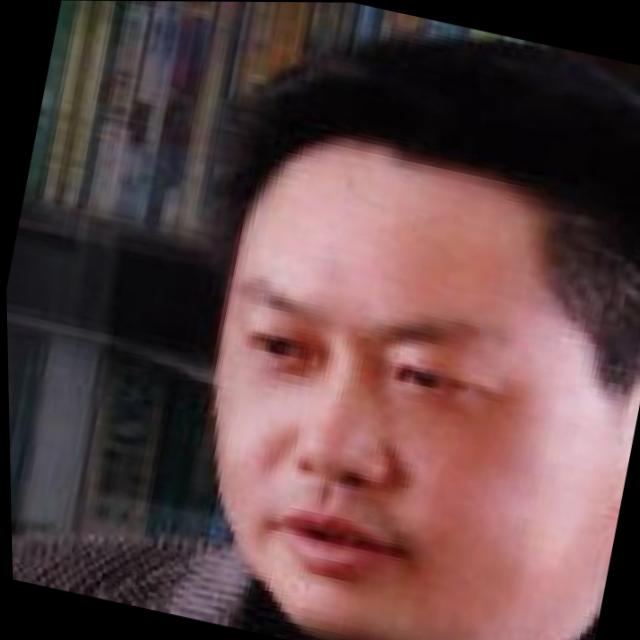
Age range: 45-64